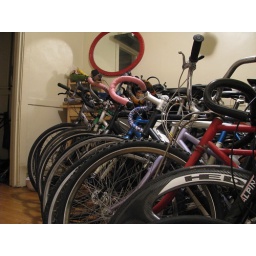
Almost all the bikes finding home in the kitchen. 12_10_2009